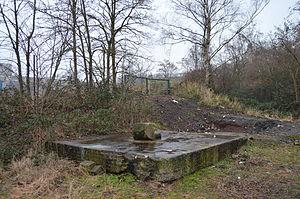
Ancien puits du Charbonnage Vieille Marihaye à fr:Seraing
L'entreprise sidérurgique et charbonnière Société anonyme d'Ougrée-Marihaye trouve son origine en 1835 par la fusion de deux entreprises charbonnières et sidérurgique d'Ougrée en province de Liège en Belgique, avec les charbonnages de Marihaye de Seraing. L'entreprise fusionna en 1955 avec la Société anonyme John Cockerill pour former Cockerill-Ougrée, également entreprise sidérurgique et dans une moindre mesure charbonnière. Elle intégra Usinor en 1998 puis Arcelor en 2002 et désormais Arcelor-Mittal en 2010.